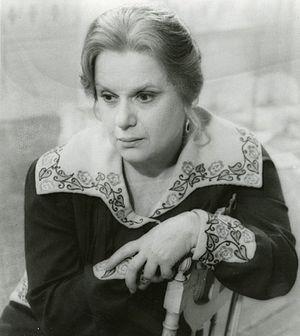
Déspina « Déspo » Diamantídou, née le 13 juillet 1916 au Pirée et morte le 18 février 2004 à Athènes, est une actrice grecque.